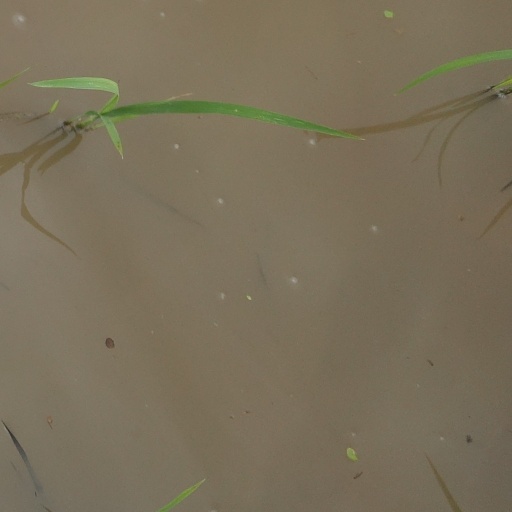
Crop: rice